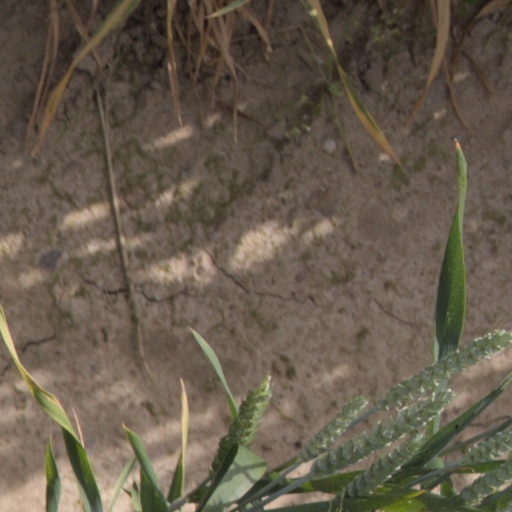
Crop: wheat